Chittaway Bay, New South Wales

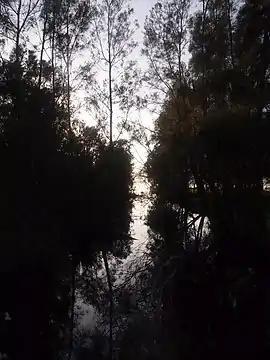

Chittaway Bay is a suburb of the Central Coast region of New South Wales, Australia. It is part of the local government area.